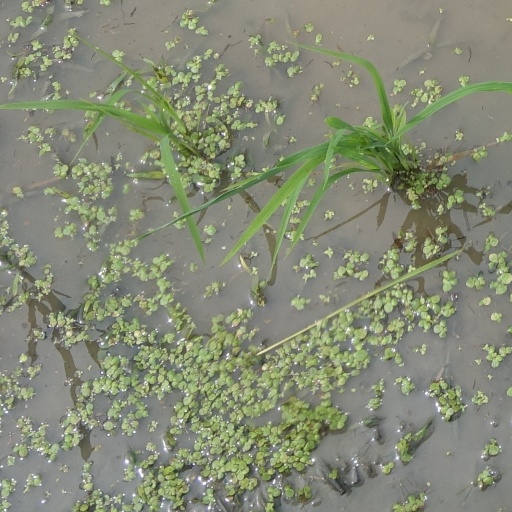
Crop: rice